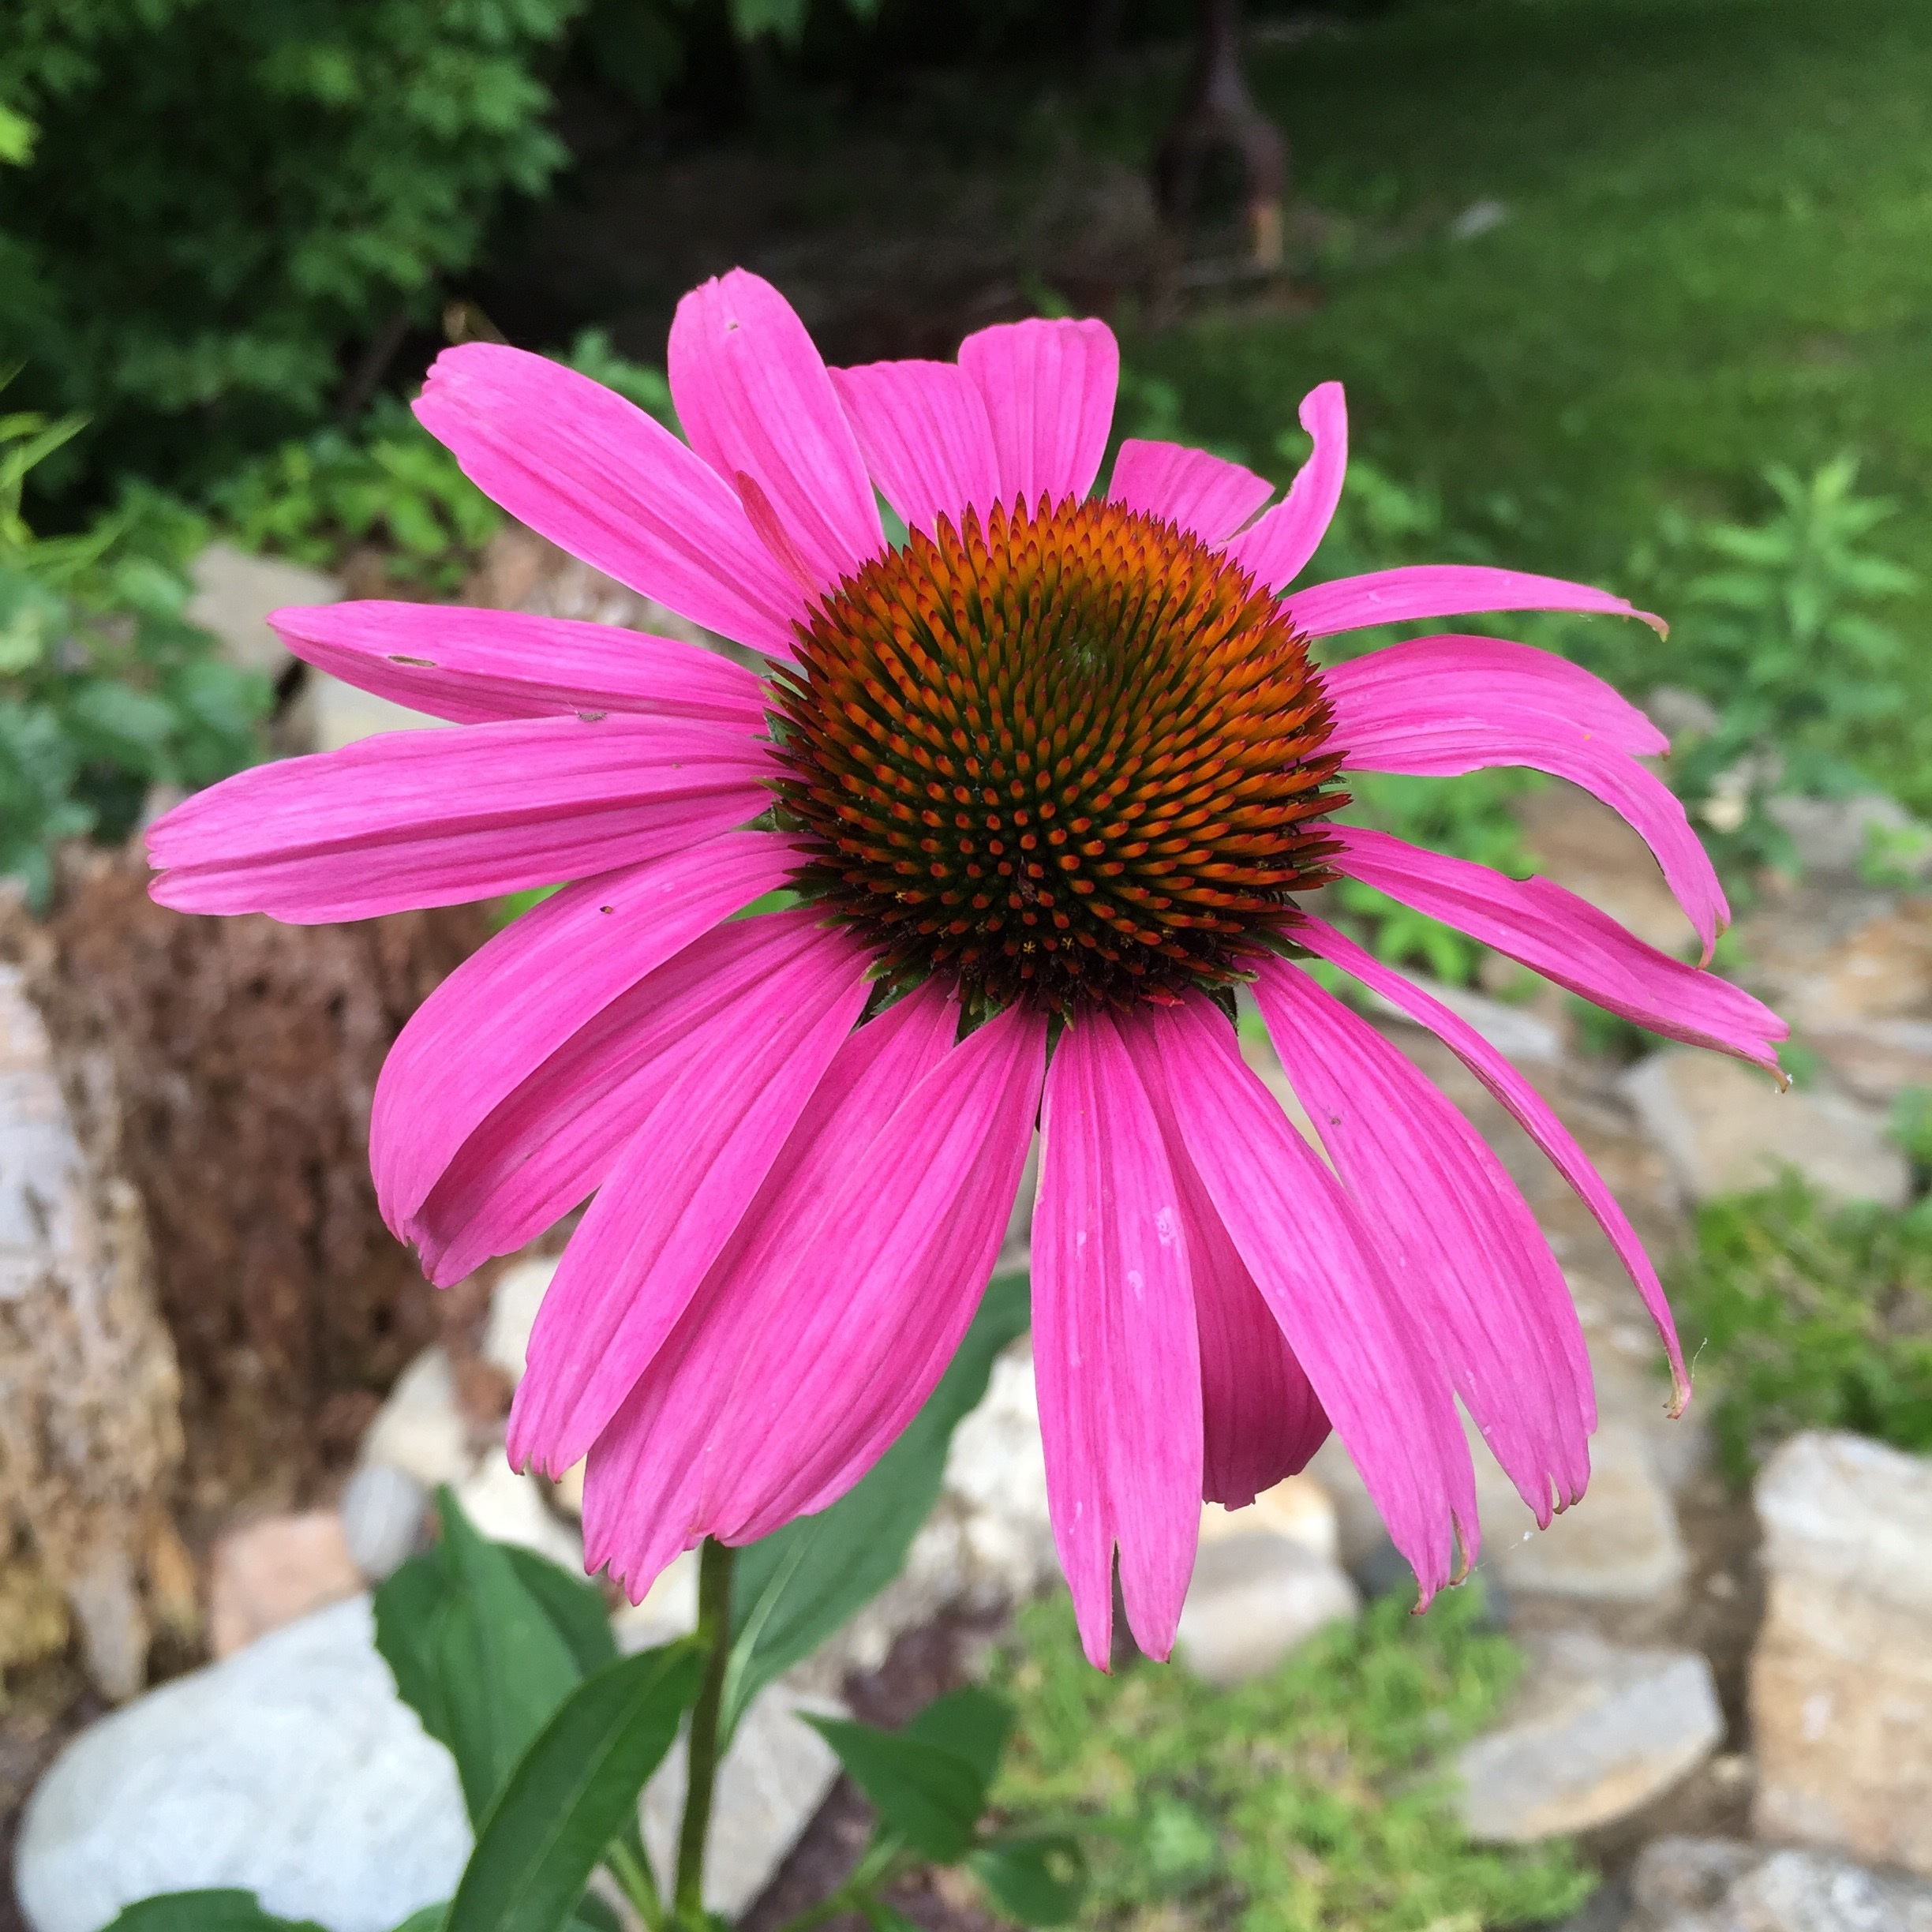
nature, plant, flower, petal, summer, daisy, botany, garden, pink, flora, wildflower, petals, coneflower, flowering, hot pink, flowering plant, daisy family, cone flower, annual plant, land plant